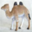
Label: camel